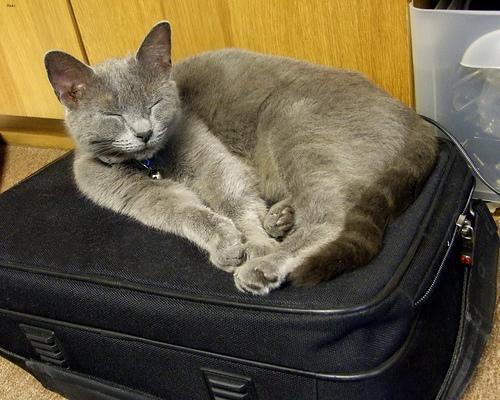
Russian Blue